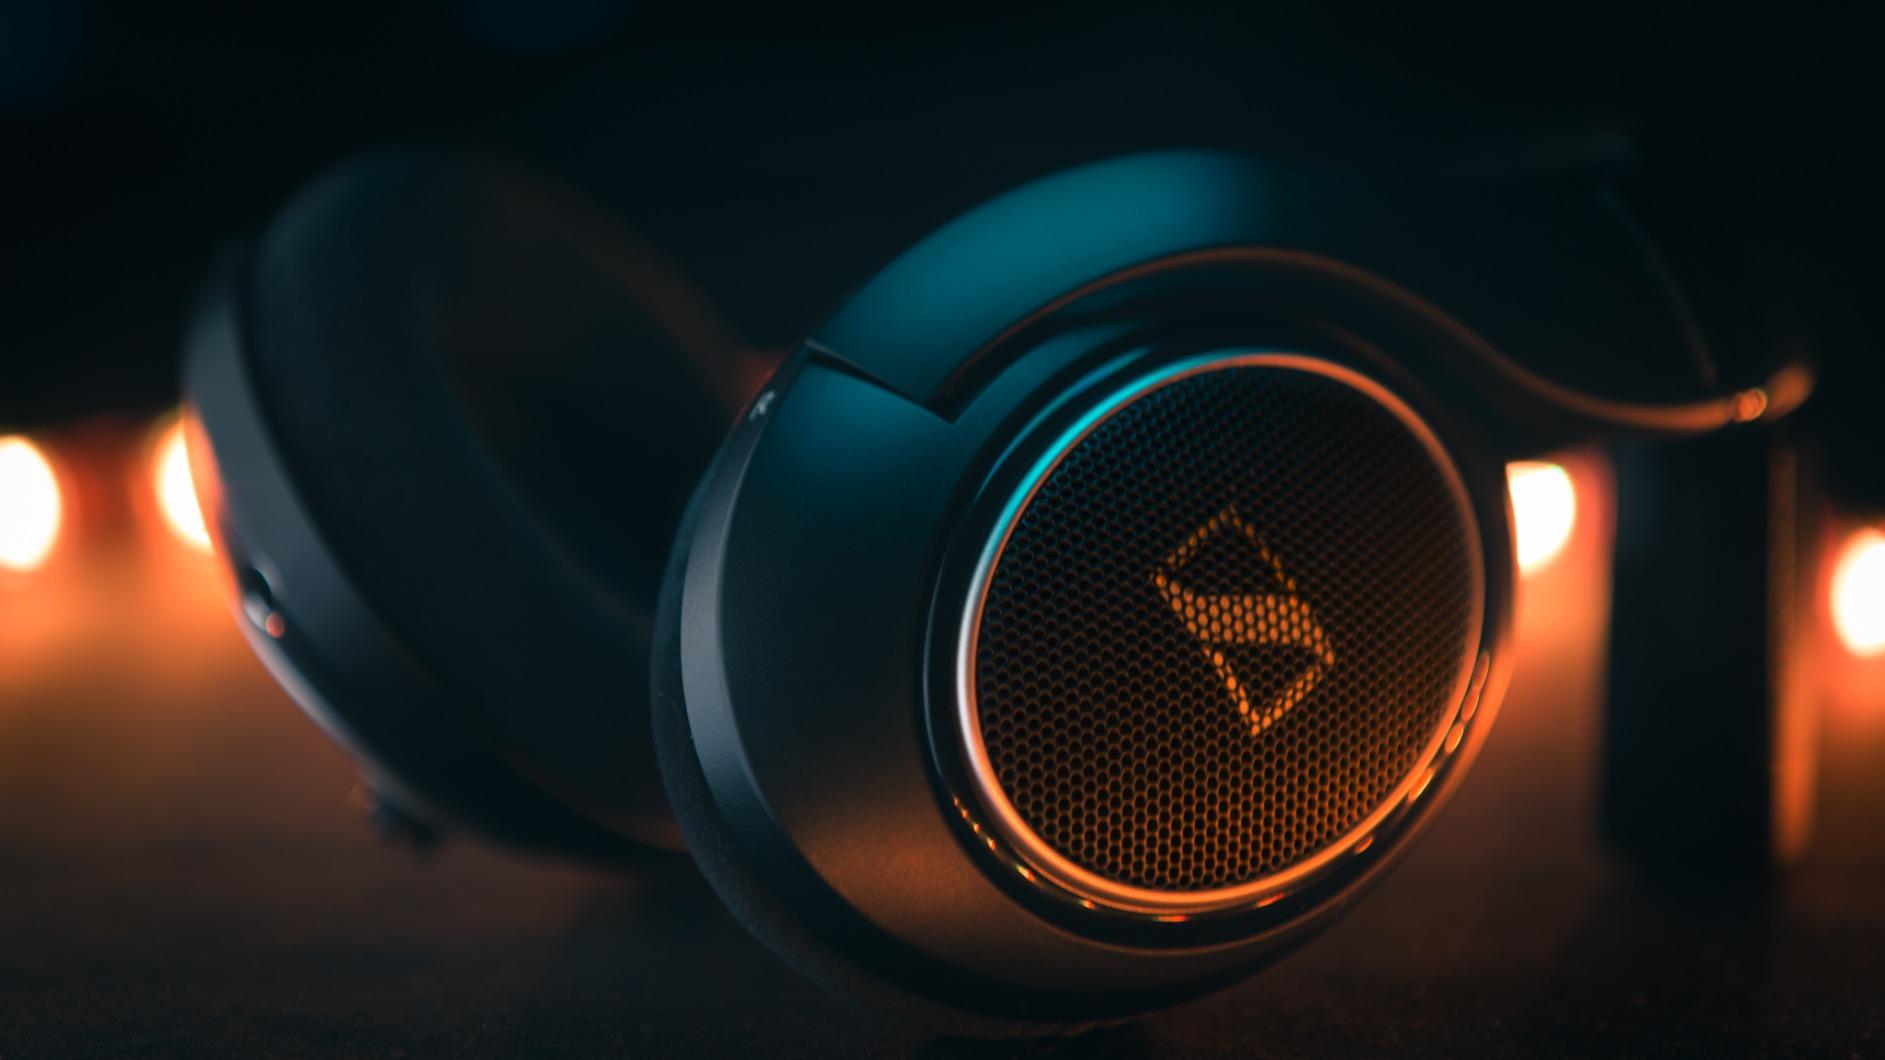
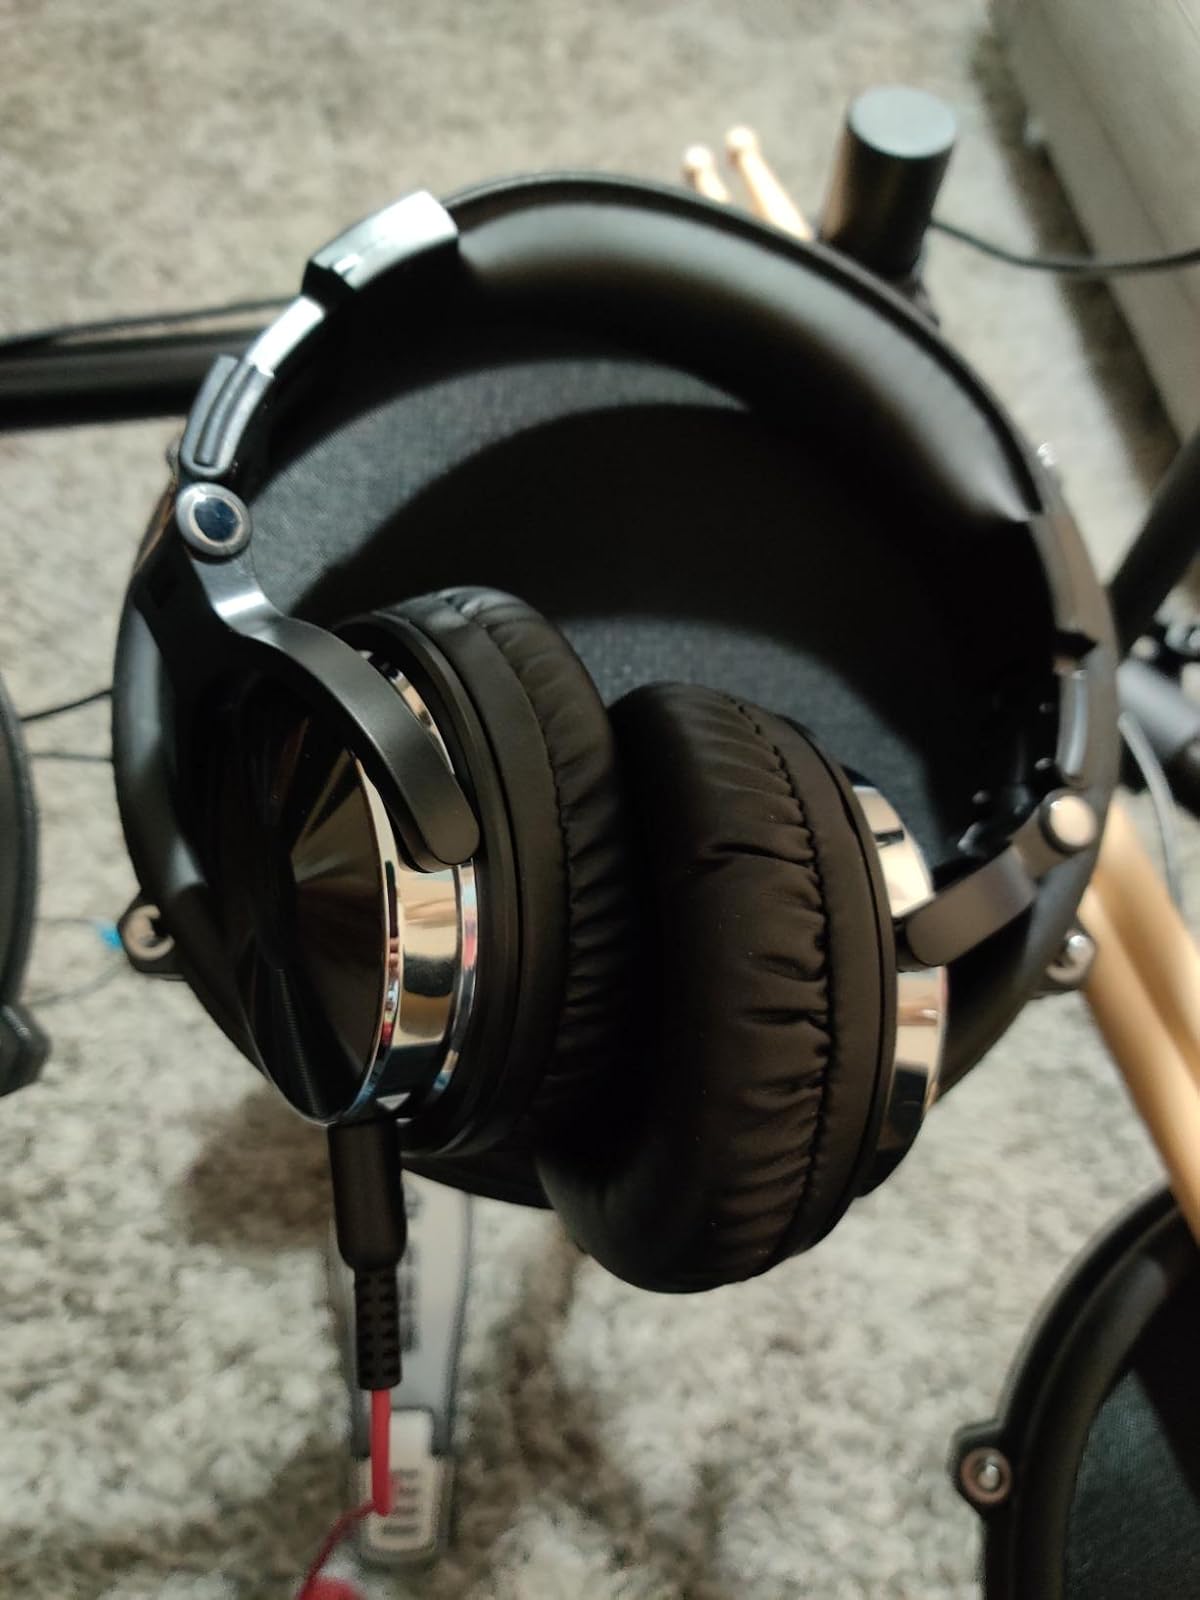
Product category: headphones
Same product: no